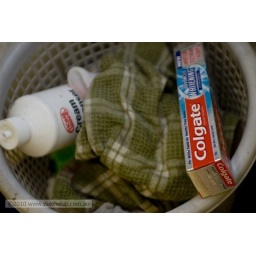
images taken exploring my bathroom (9 person sharehouse) taken around 5am..